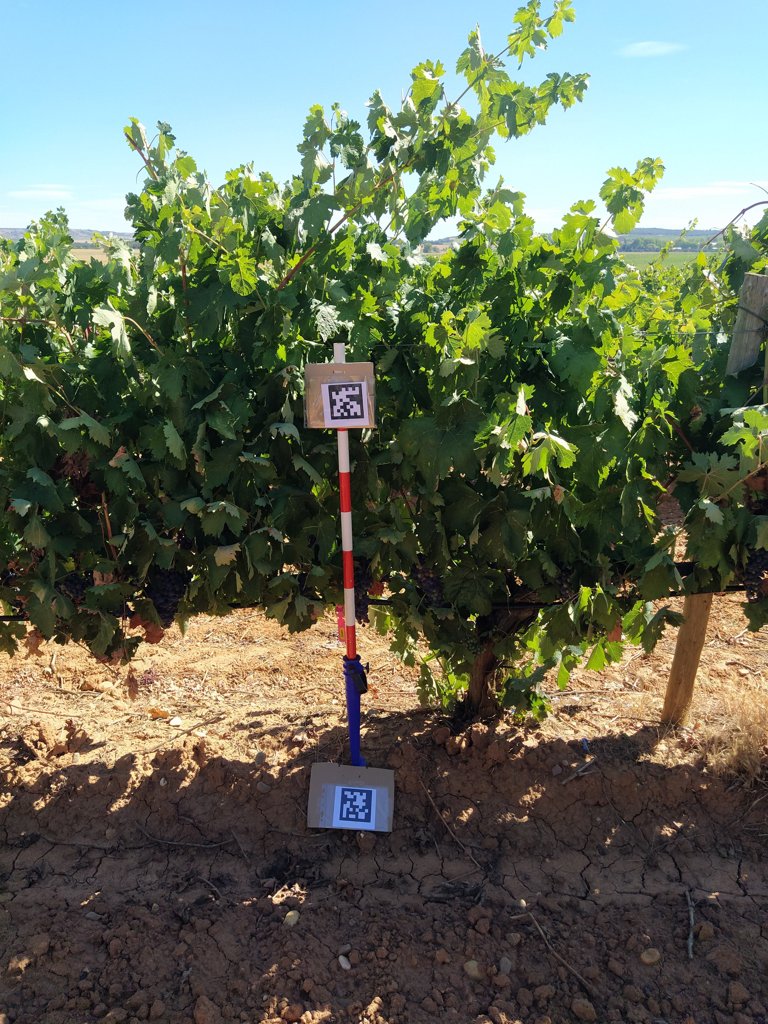
Berries visible: 157
Grape clusters: 4